Matthew Boulton

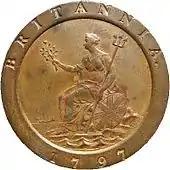
Boulton-produced 1797 "cartwheel" twopence piece

Fothergill and others searched Europe for designs for these creations. In March 1770 Boulton visited the Royal Family and sold several vases to Queen Charlotte, George III's wife. He ran annual sales at Christie's in 1771 and 1772. The Christie's exhibition succeeded in publicising Boulton and his products, which were highly praised, but the sales were not financially successful with many works left unsold or sold below cost. When the craze for vases ended in the early 1770s, the partnership was left with a large stock on its hands, and disposed of much of it in a single massive sale to Catherine the Great of Russia—the Empress described the vases as superior to French ormolu, and cheaper as well. Boulton continued to solicit orders, though "ormolu" was dropped from the firm's business description from 1779, and when the Boulton-Fothergill partnership was dissolved by the latter's 1782 death there were only 14 items of ormolu in the "toy room".